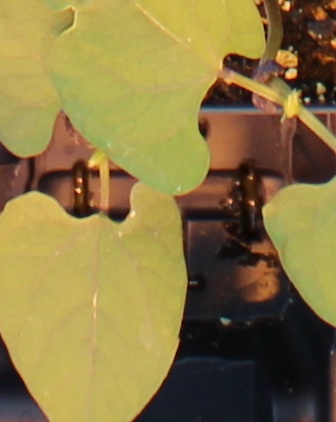
Label: Blackbean